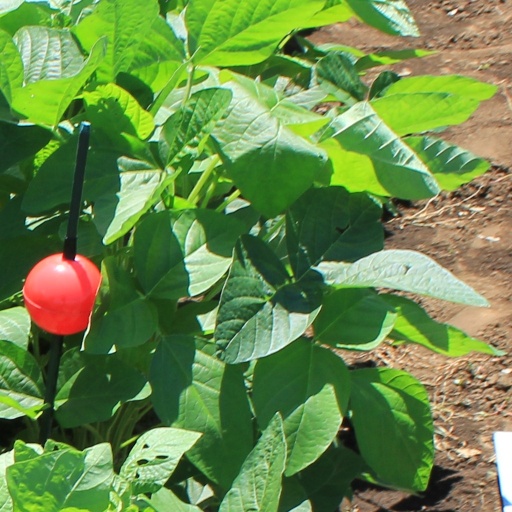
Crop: soybean